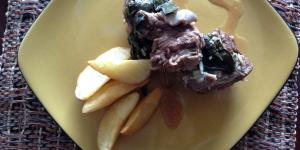
costillas de res con patatas fritas